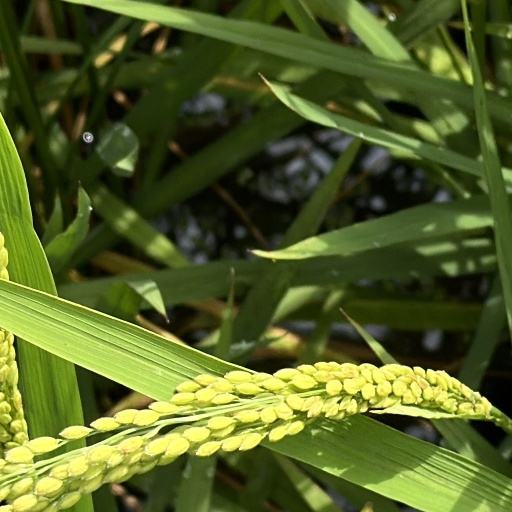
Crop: rice